Jalan McClendon

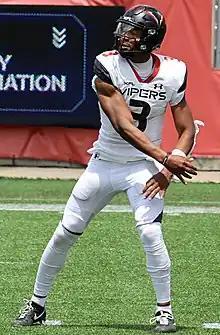
McClendon with the Vegas Vipers in 2023

Jalan McClendon (born October 21, 1995) is an American professional football quarterback for the Houston Roughnecks of the United Football League (UFL). Initially committing to NC State and serving as a backup quarterback, he played his final year of college football with the Baylor Bears football program. After spending some time in the offseason with both the Baltimore Ravens and the Washington Redskins, McClendon was selected by the Los Angeles Wildcats, where he backed up Josh Johnson at quarterback until the cancellation of the 2020 XFL season due to the COVID-19 pandemic.